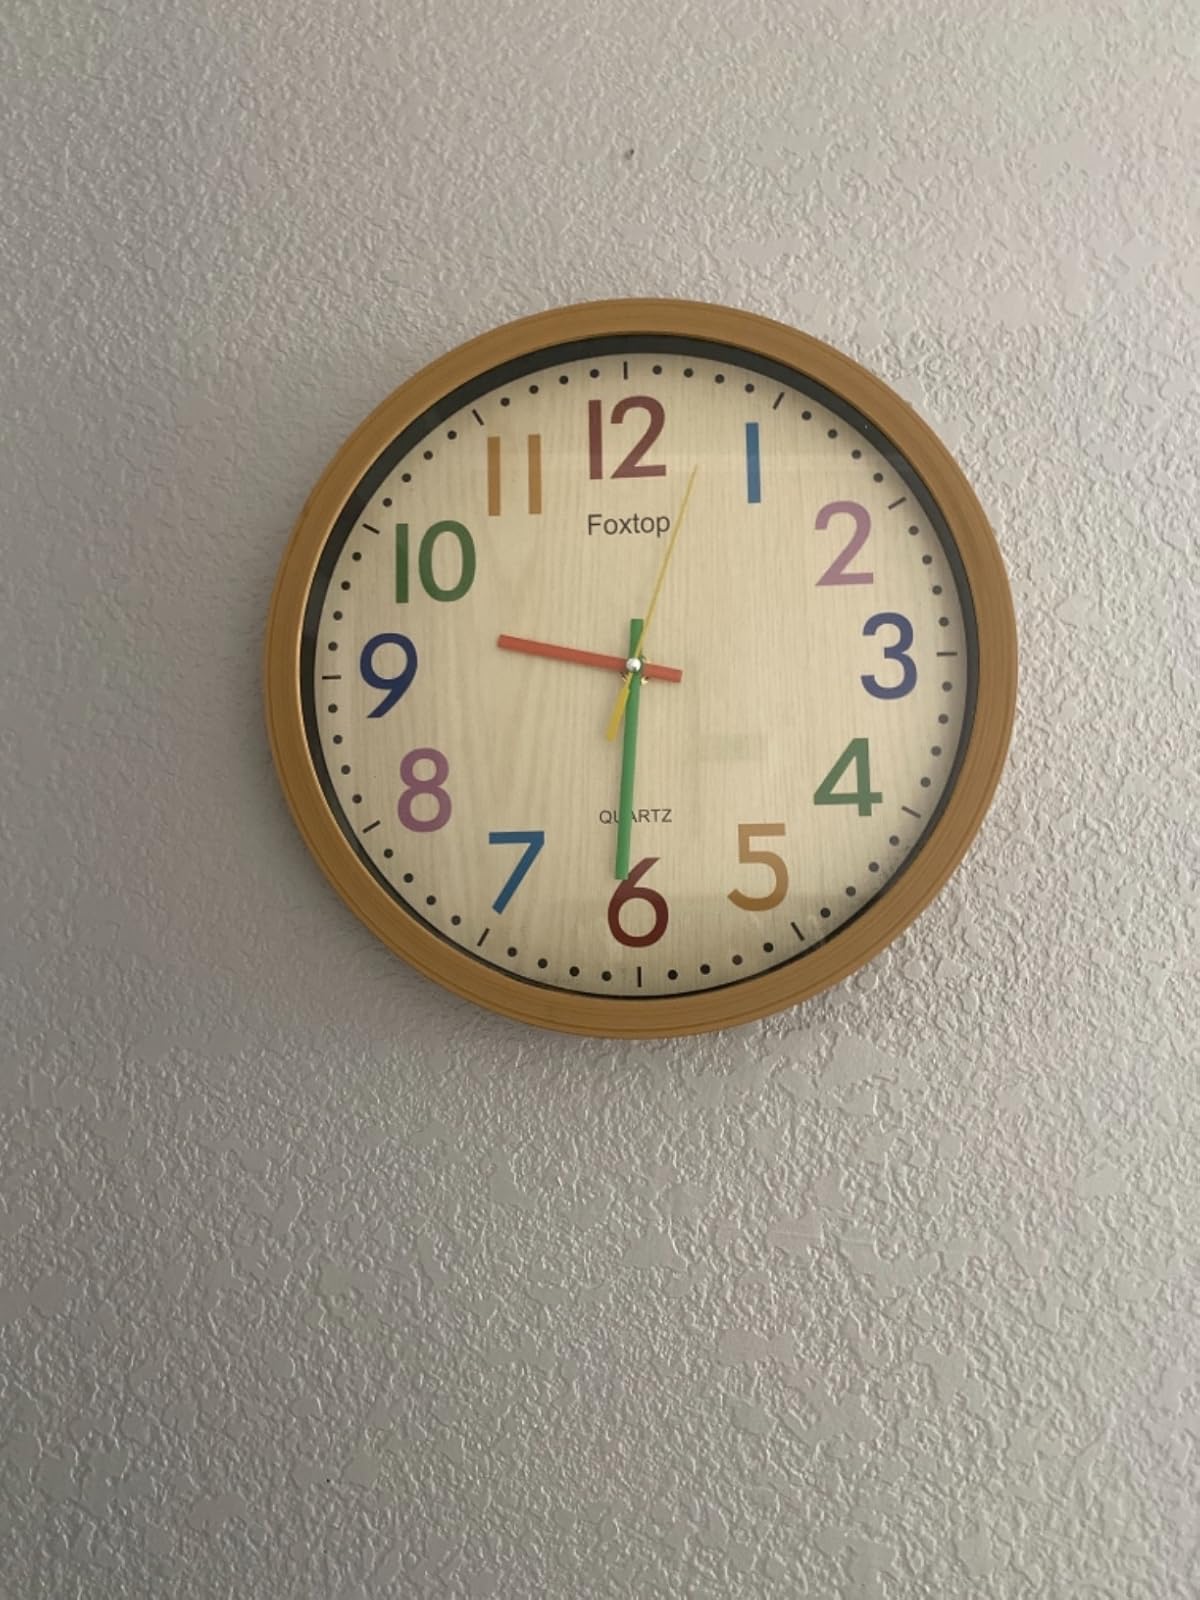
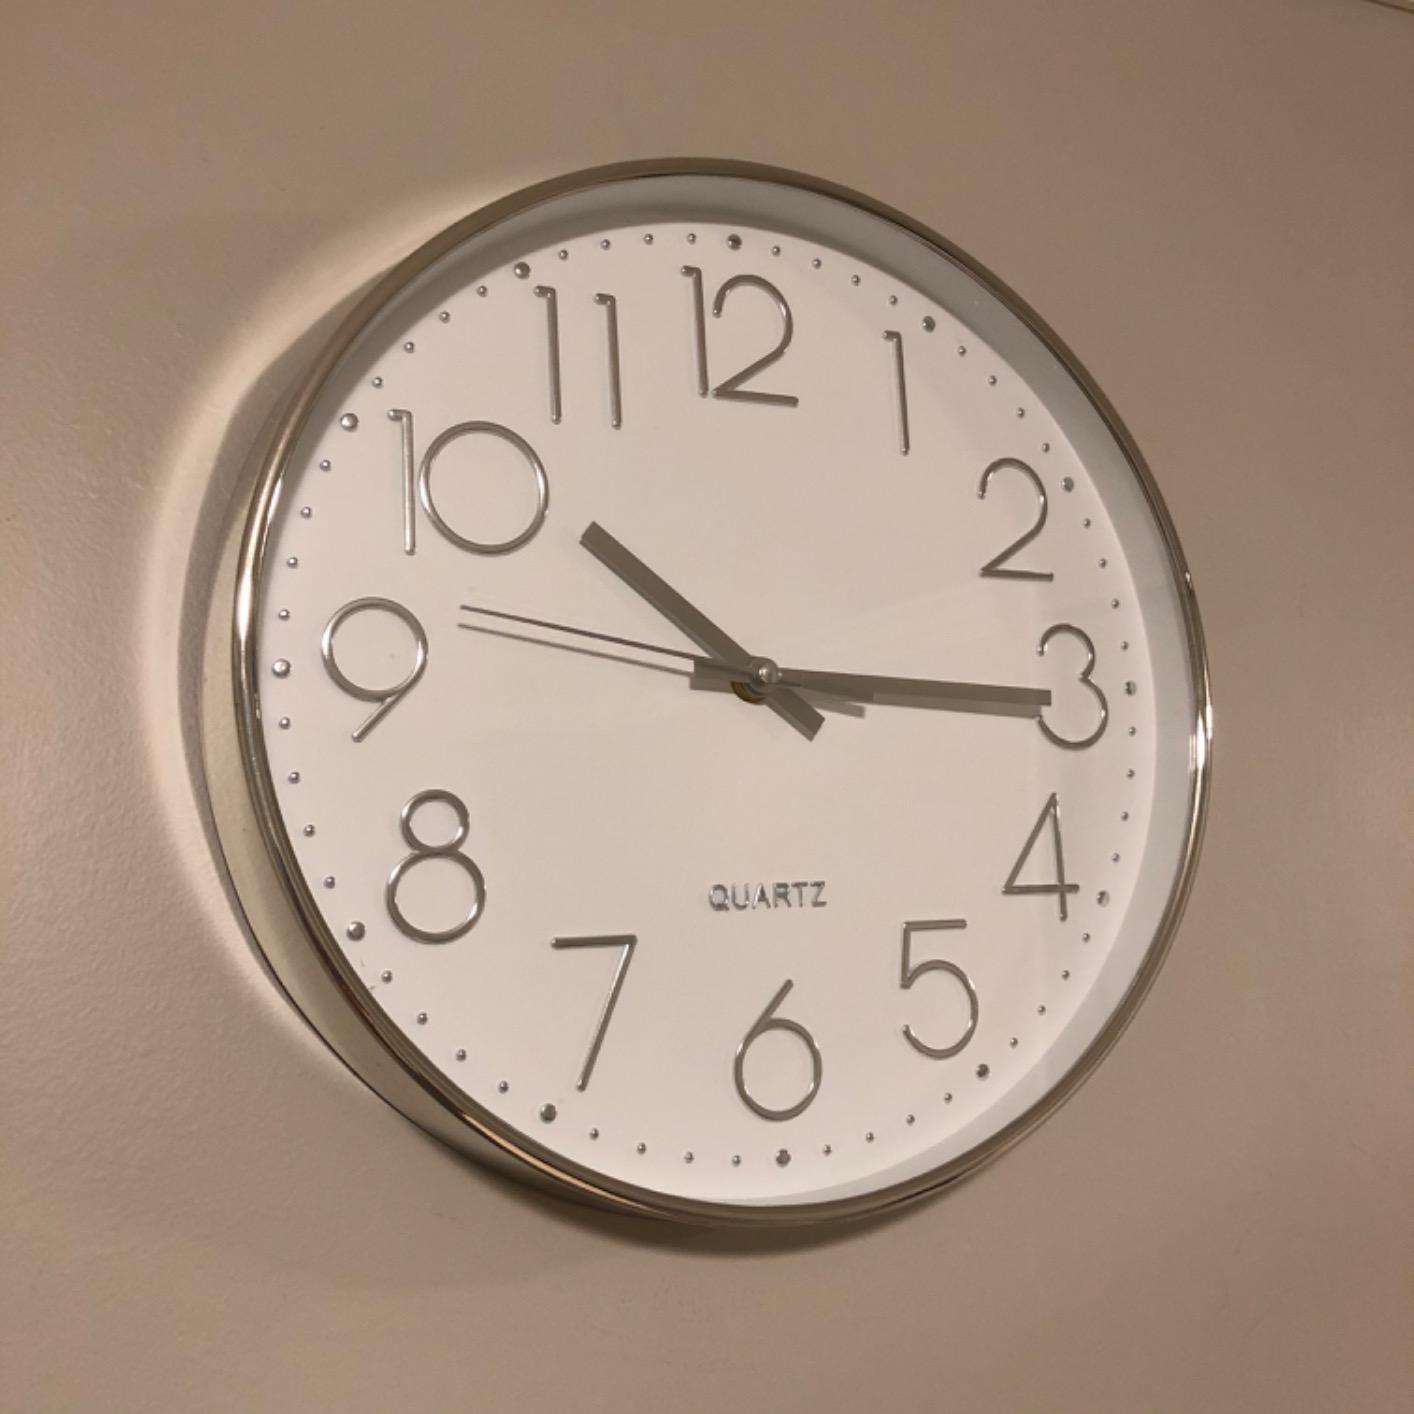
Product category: clock
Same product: no